Question: What is white?
Tambaya: Mene fari?
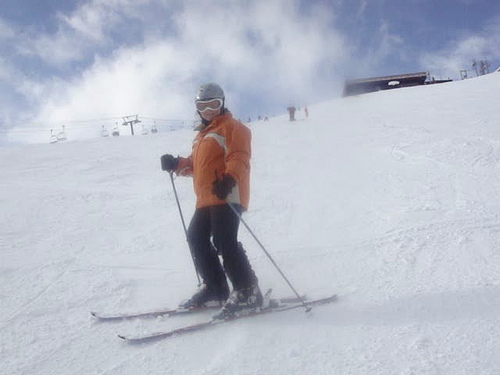
Answer: Snow.
Amsa: Dusar ƙanƙara.